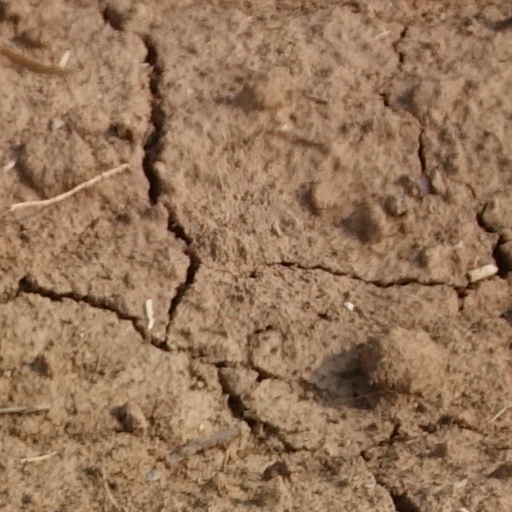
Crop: wheat